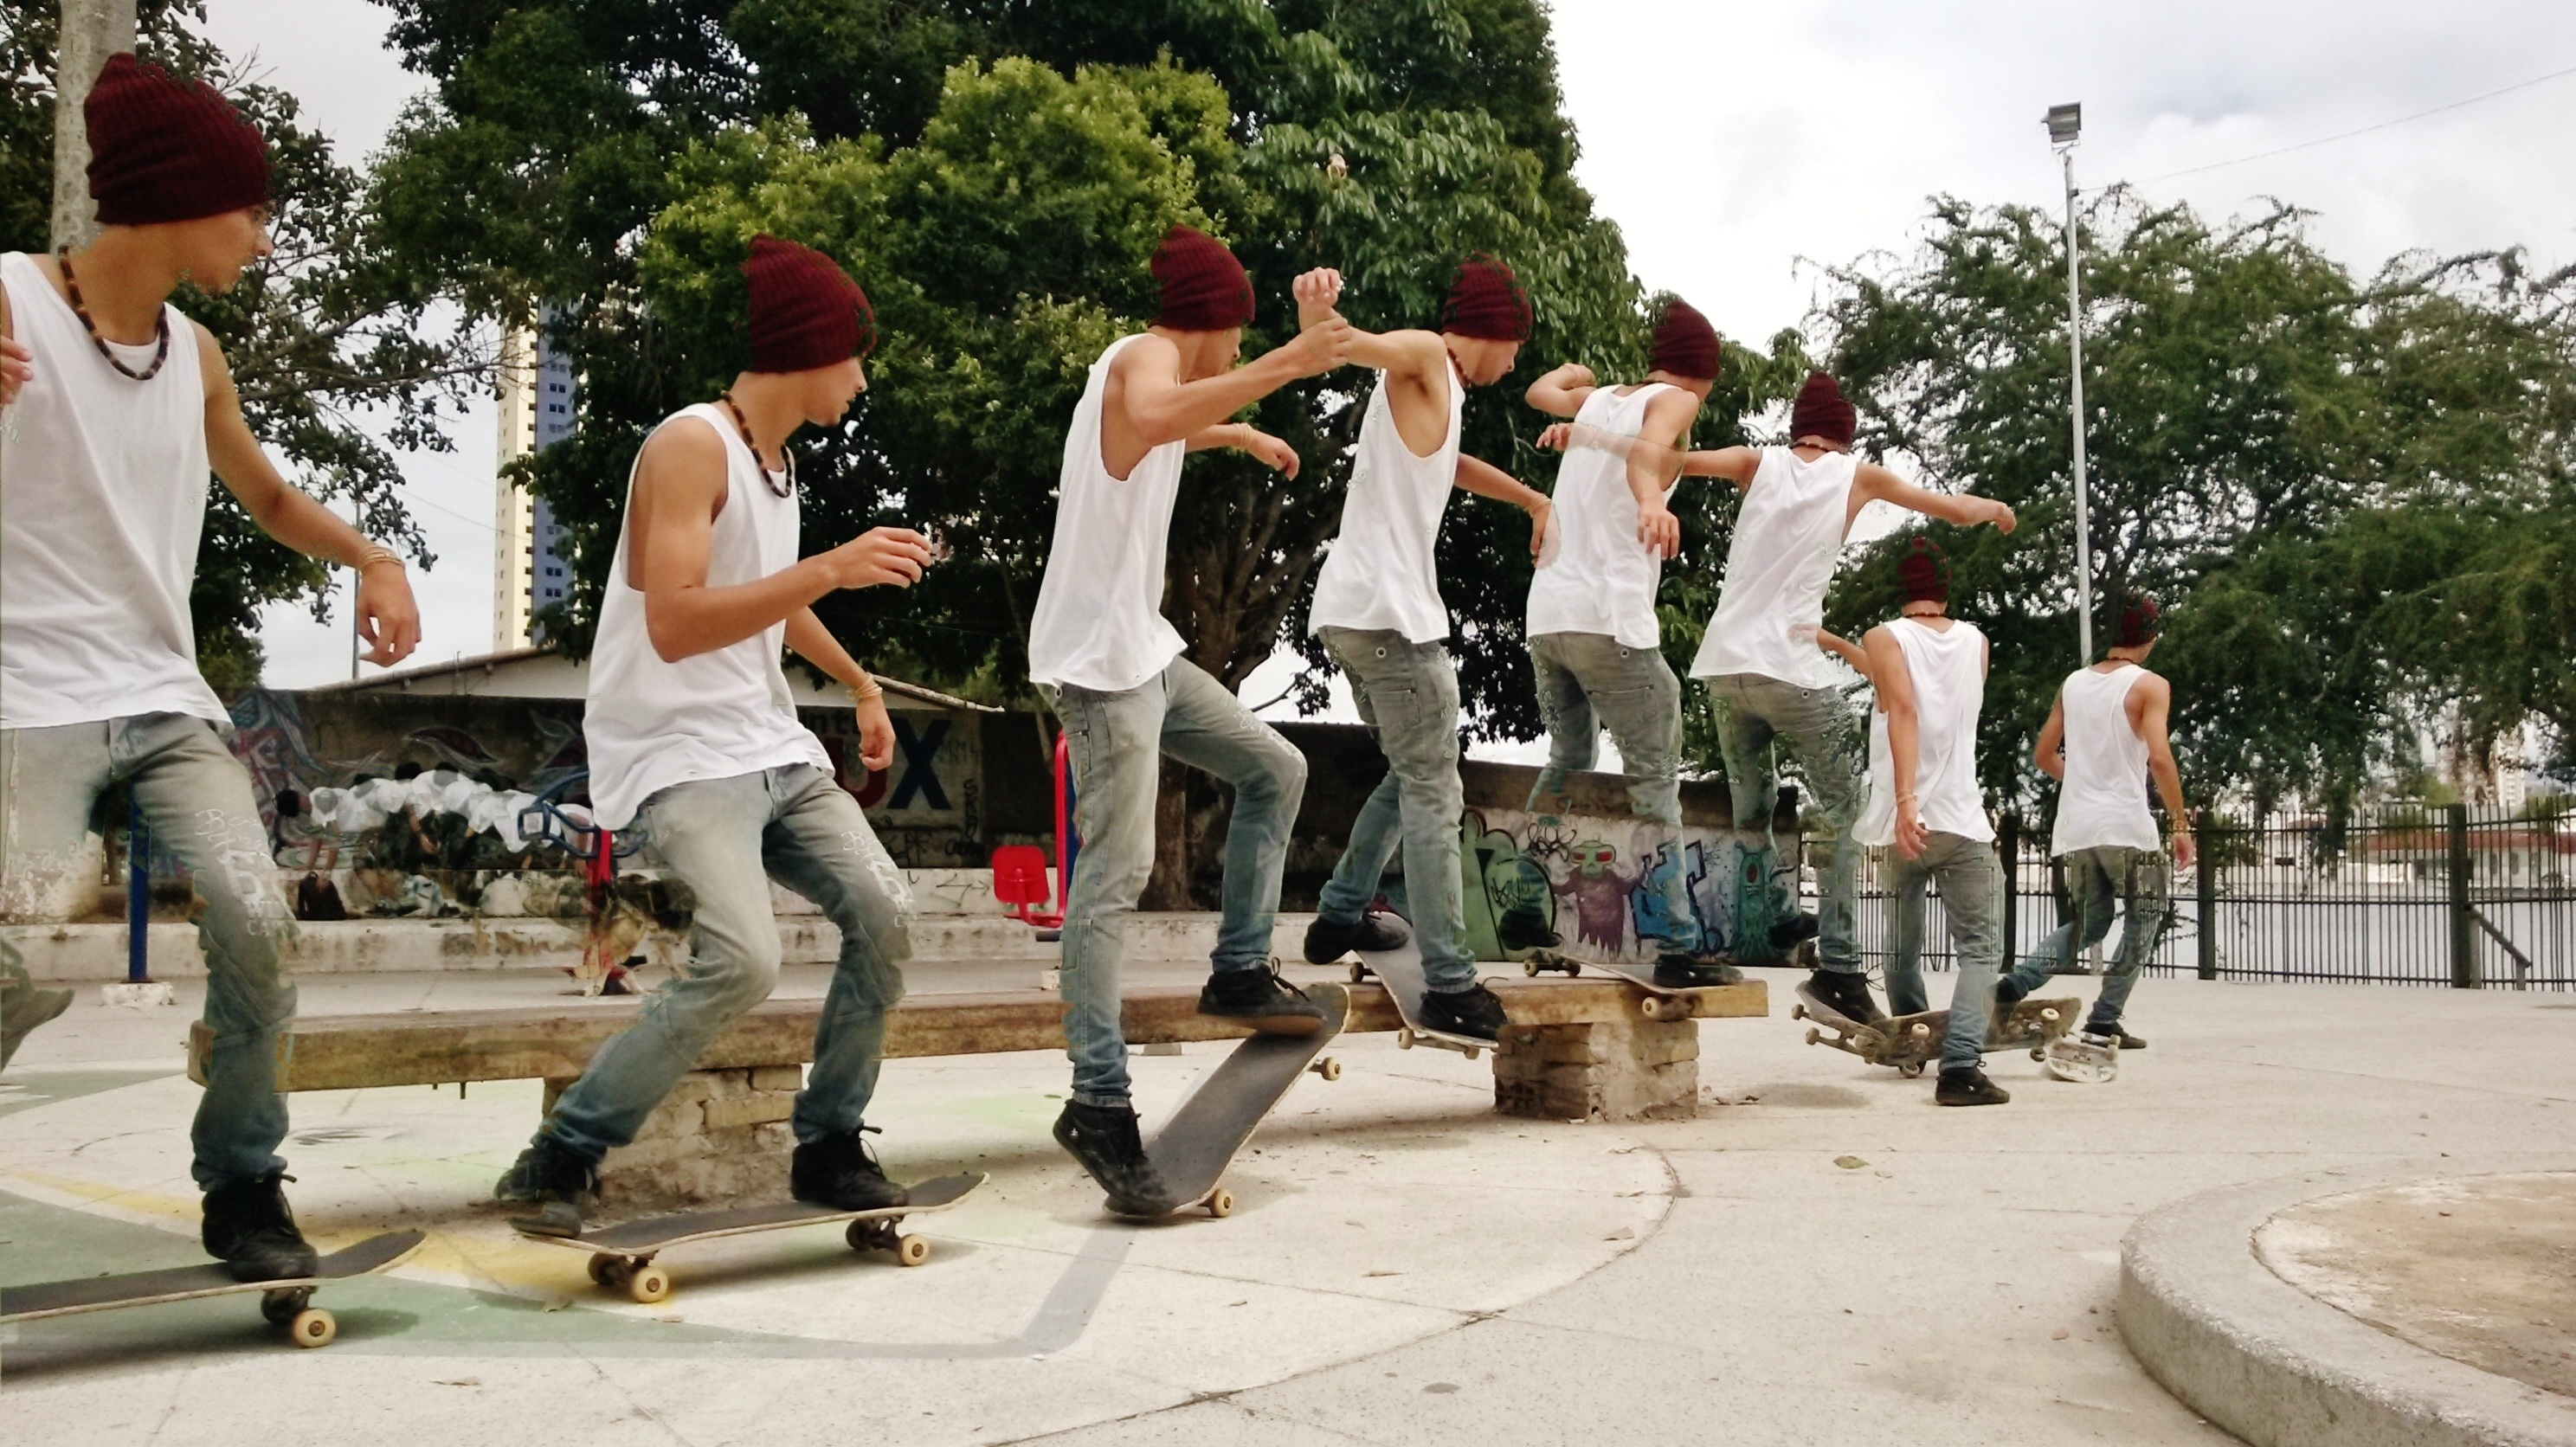
sport, skateboard, sports, skater, radical